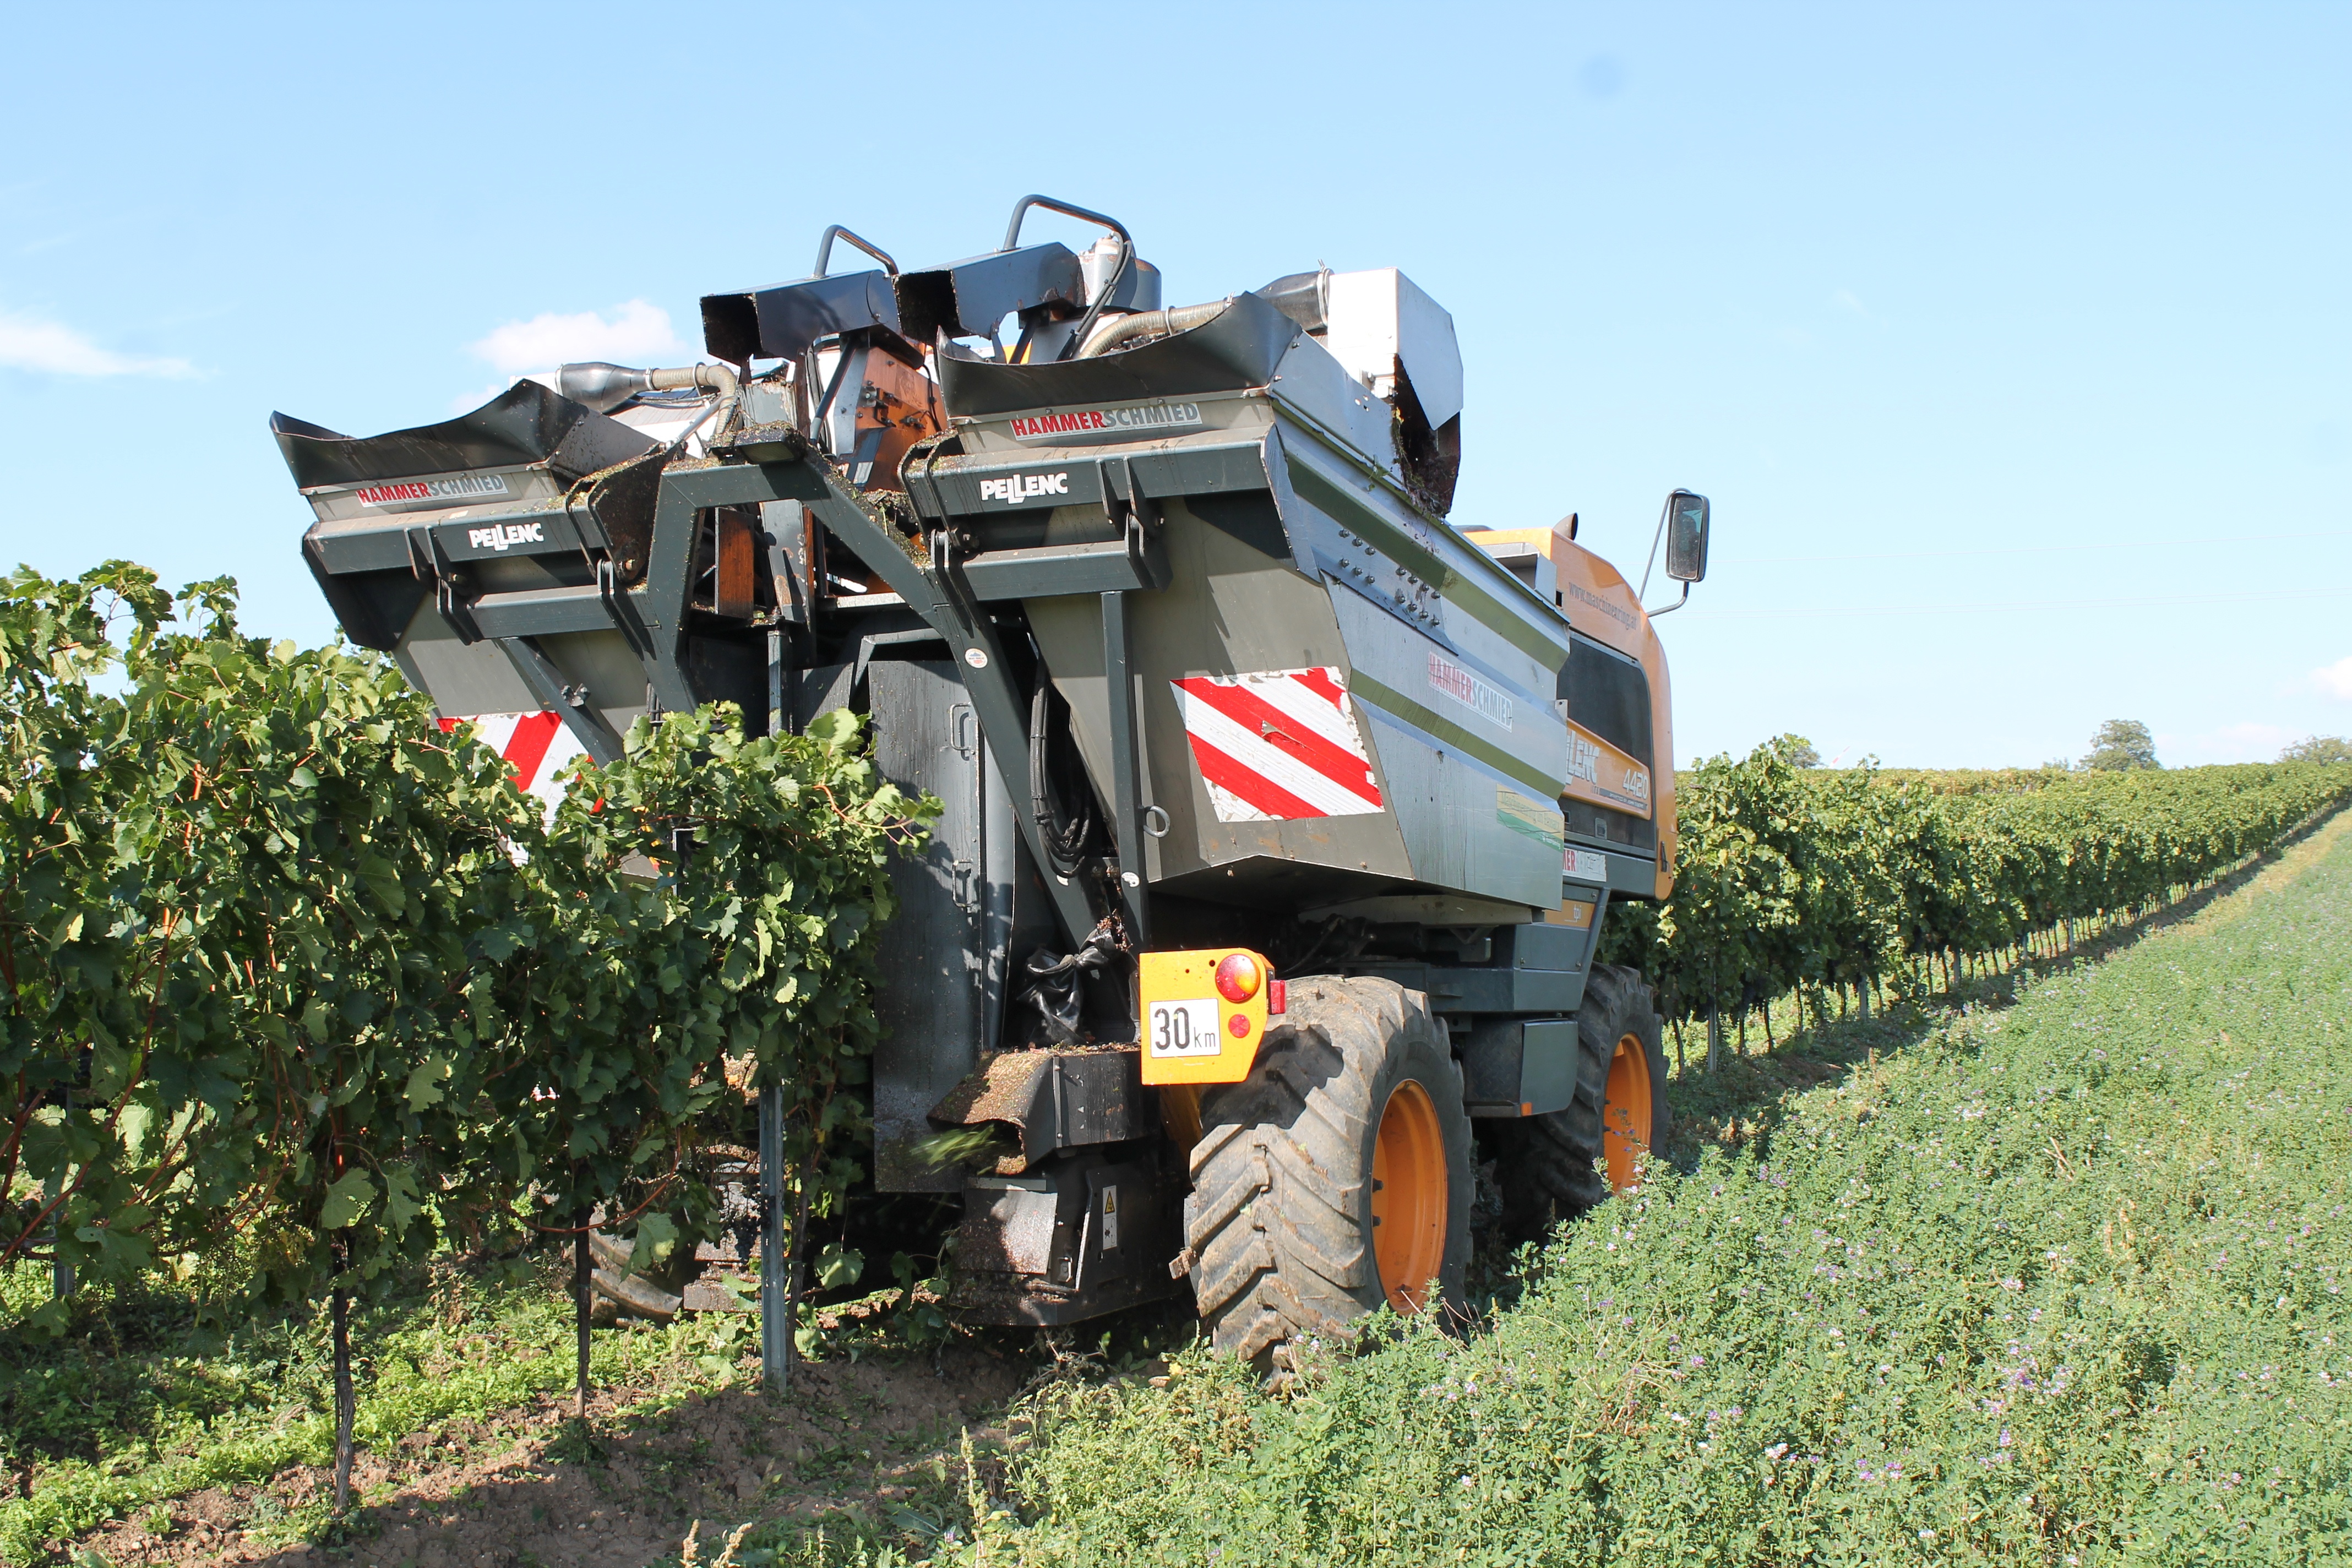
vine, wine, field, farm, vintage, transport, harvest, vehicle, crop, machine, agriculture, grapes, harvester, vines stock, agricultural machinery, construction equipment